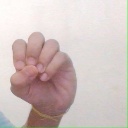
अक्षर: उ